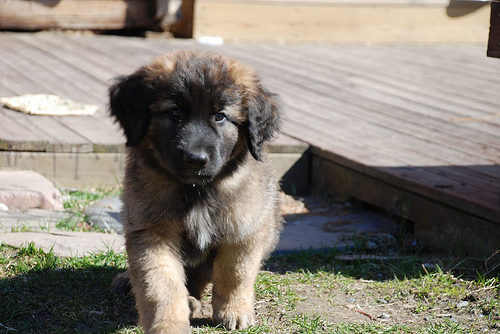
Breed: leonberger